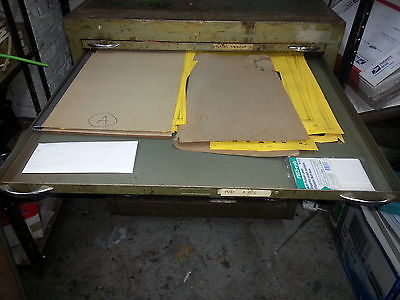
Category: cabinet